David MacRitchie

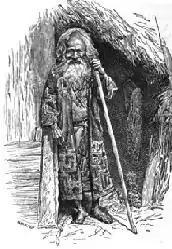
Illustration of a short-statured Ainu from David MacRitchie's "The Testimony of Tradition" (1890). MacRitchie believed the native inhabitants of Britain looked similar.

Fairy euhemerism, as developed by MacRitchie, attempts to rationally explain the origin of fairies in British folklore, and regards fairies as being a folk-memory of a "small-statured pre-Celtic race", or what Tylor theorised as possible folk memories of the original (Stone Age) aboriginal people of Britain. MacRitchie's theory subsequently became known in the late 19th century by folklorists as the "ethnological or pygmy theory". The euhemeristic theory of fairies became considerably popular through MacRitchie's key works "The Testimony of Tradition" (1890) and "Fians, Fairies and Picts" (1893). However, it is largely based on racialist ideas prominent in MacRitchie's era, an essentialist notion of treating any identifiable (or allegedly identifiable) ethnicity or culture as a separate race of humans with innate, distinctive traits.